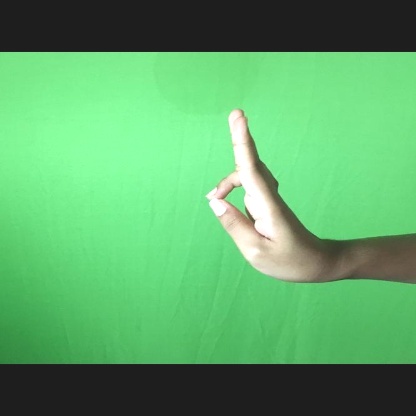
Mudra: Aralam